Aerospace industry in the United Kingdom

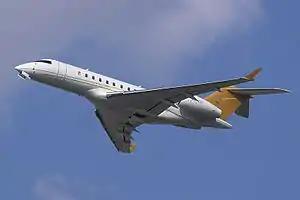
Bombardier Global 5000

The American company, Spirit AeroSystems, employs over 4,000 people across 7 facilities in Northern Ireland (Belfast, Dunmurry, Newtownards, and Newtownabbey) and Scotland (Prestwick Airport). The Northern Ireland operations can trace their roots back to Shorts Brothers in Northern Ireland. The company has significant workshares in a number of Bombardier aircraft, as well as producing wings for the Airbus A220.